Battle of Solferino order of battle

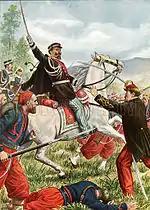
Victor Emanuel at the battle of Solferino

Emperor Franz Joseph